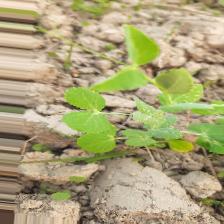
Label: Powdery Mildew